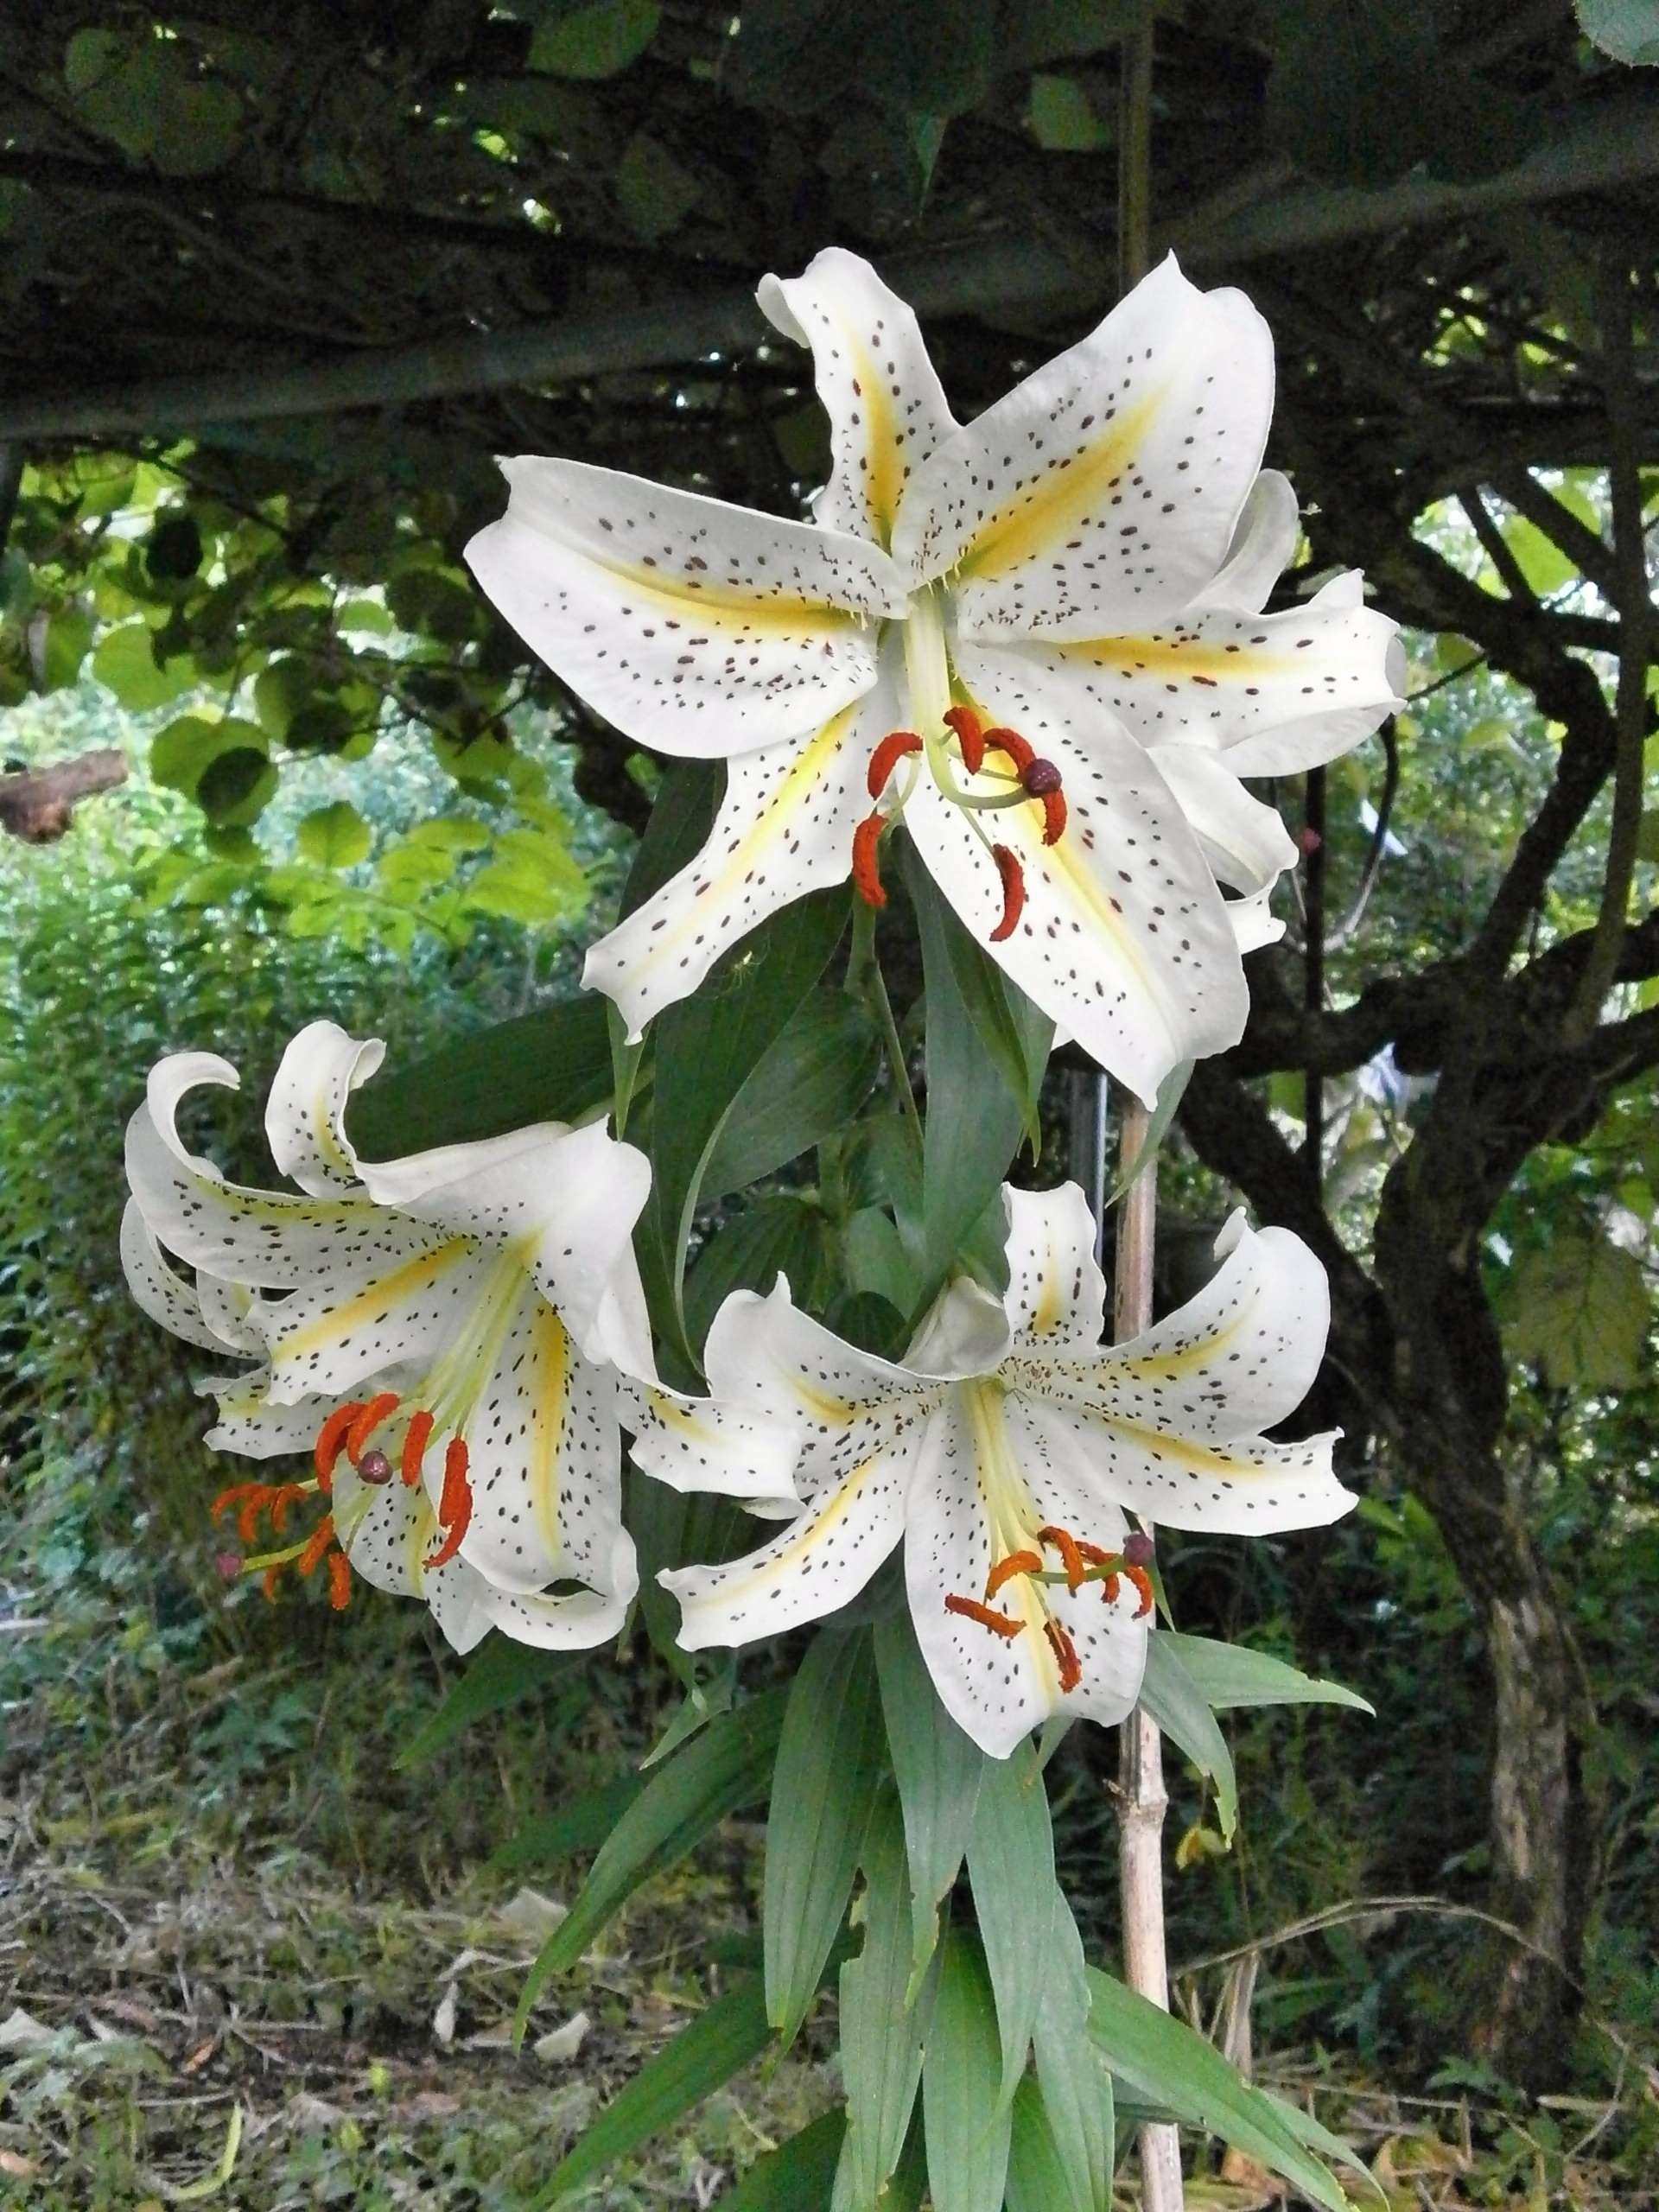
plant, flower, botany, flora, lily, flowering plant, white lily, yuri, land plant, fawn lily, yamayuri, lily of japan